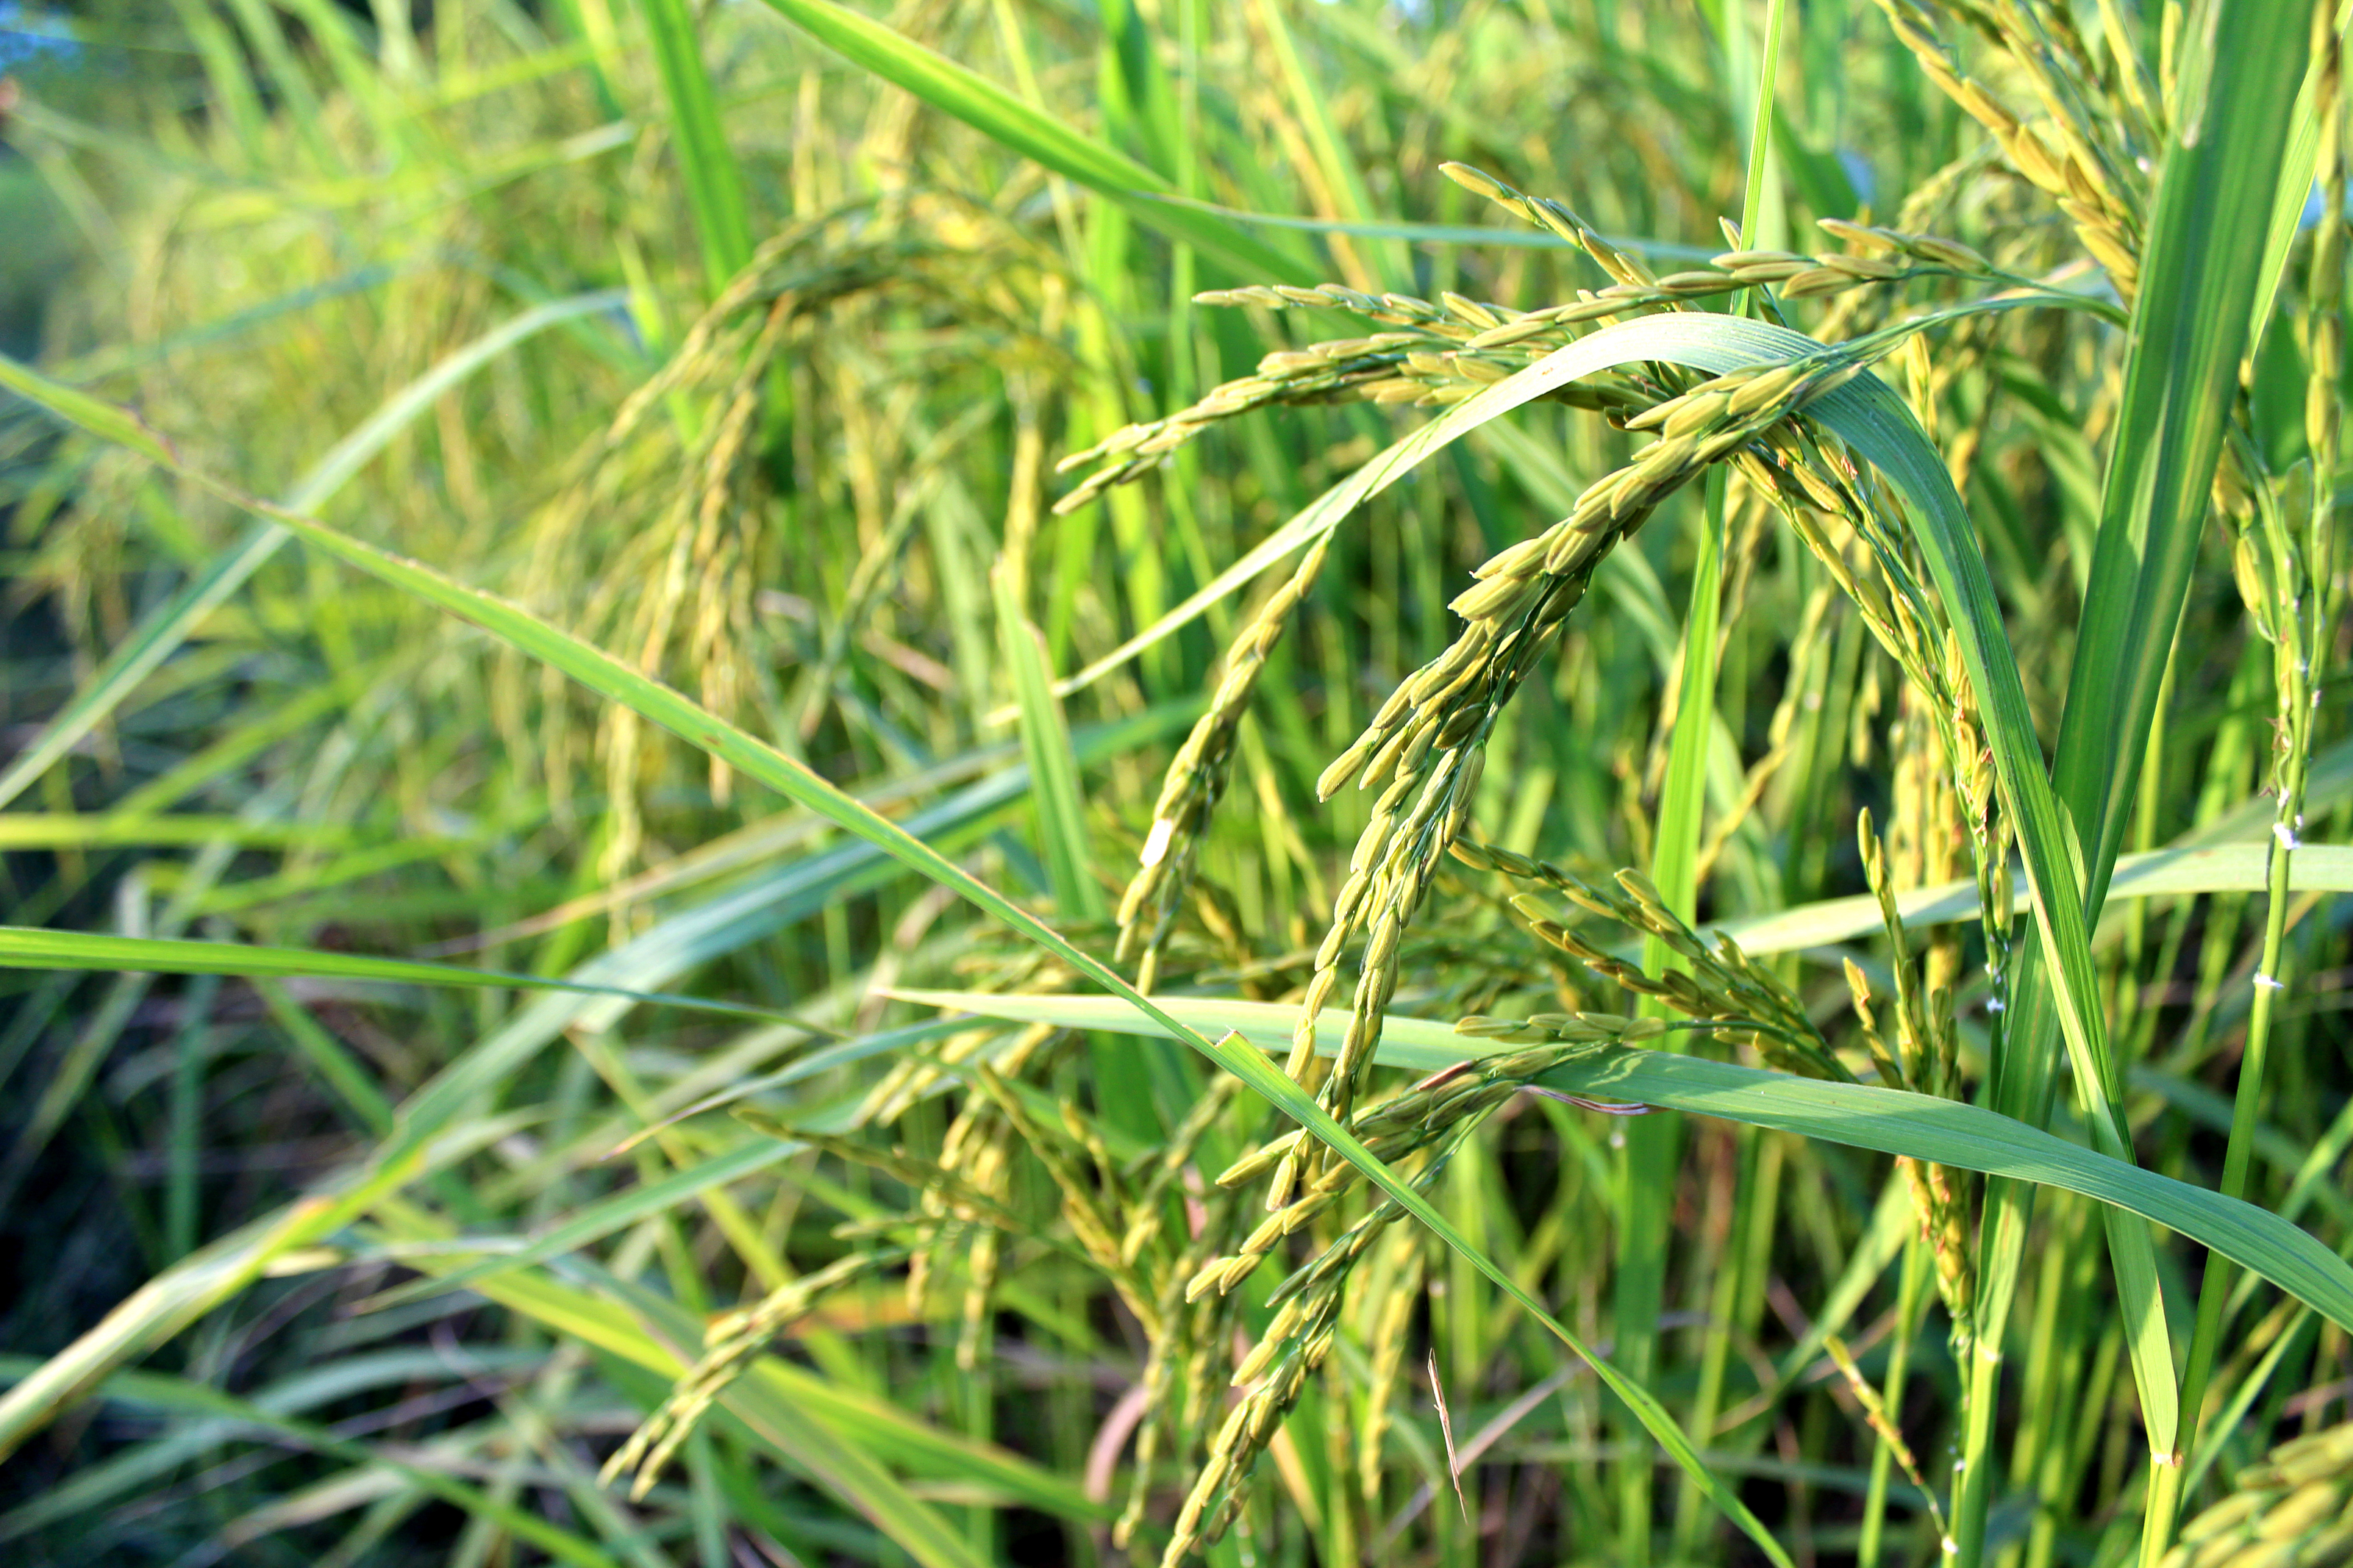
rice, green, farm, nature, field, agriculture, outdoor, plant, background, food, yellow, harvest, landscape, countryside, asia, natural, thailand, paddy, sky, crop, grass, rural, grain, ripe, farming, asian, season, land, growth, flora, grass family, food grain, sweet grass, commodity, teff, sedge family, cereal, phragmites, plant stem, chrysopogon zizanioides, rye